Steve Wozniak

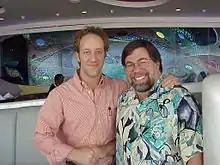
Wozniak and Joey Slotnick (left), who portrayed him in the 1999 film "Pirates of Silicon Valley"

Because of his lifetime of achievements, multiple organizations have given Wozniak awards and recognition, including: